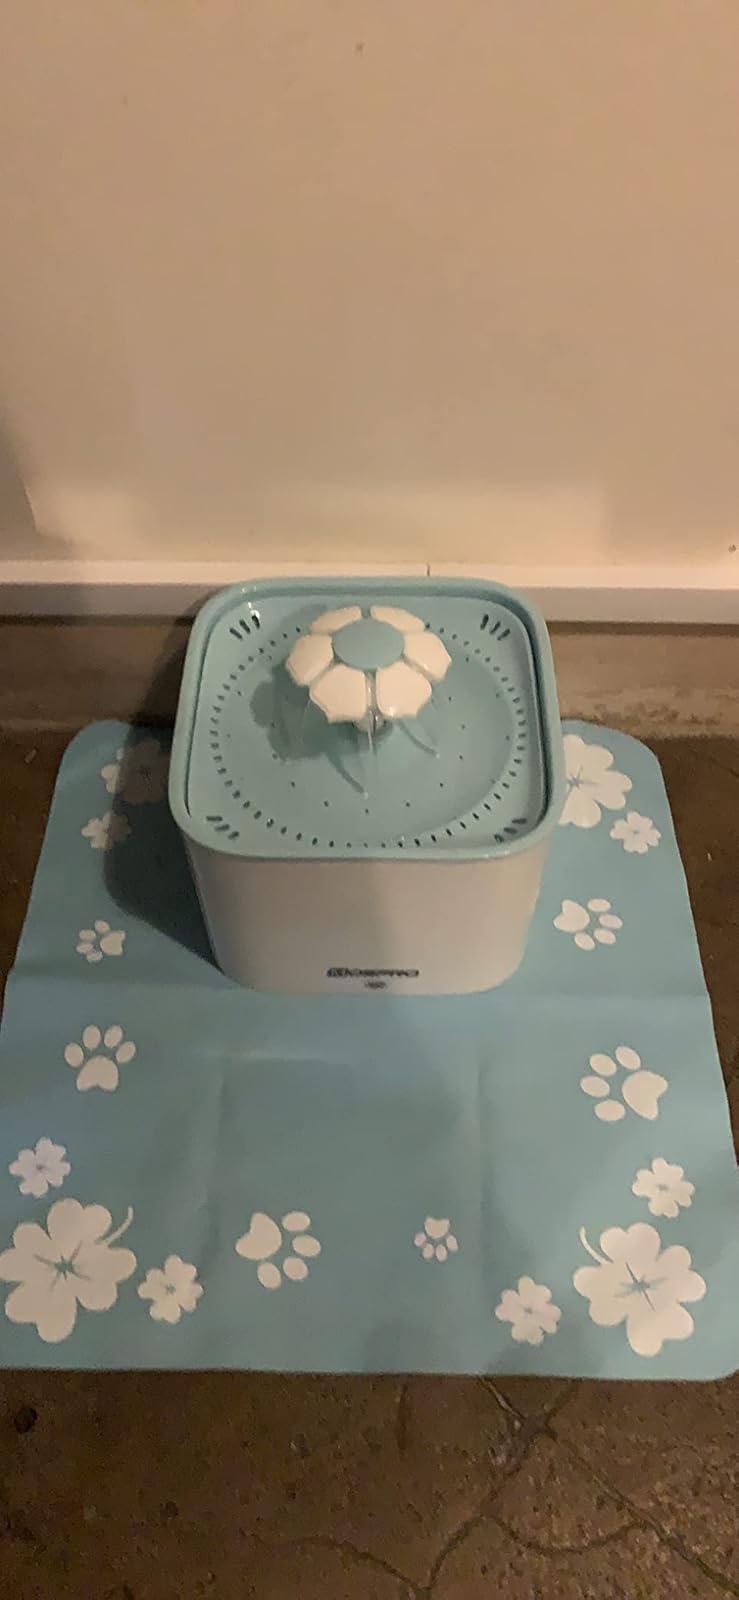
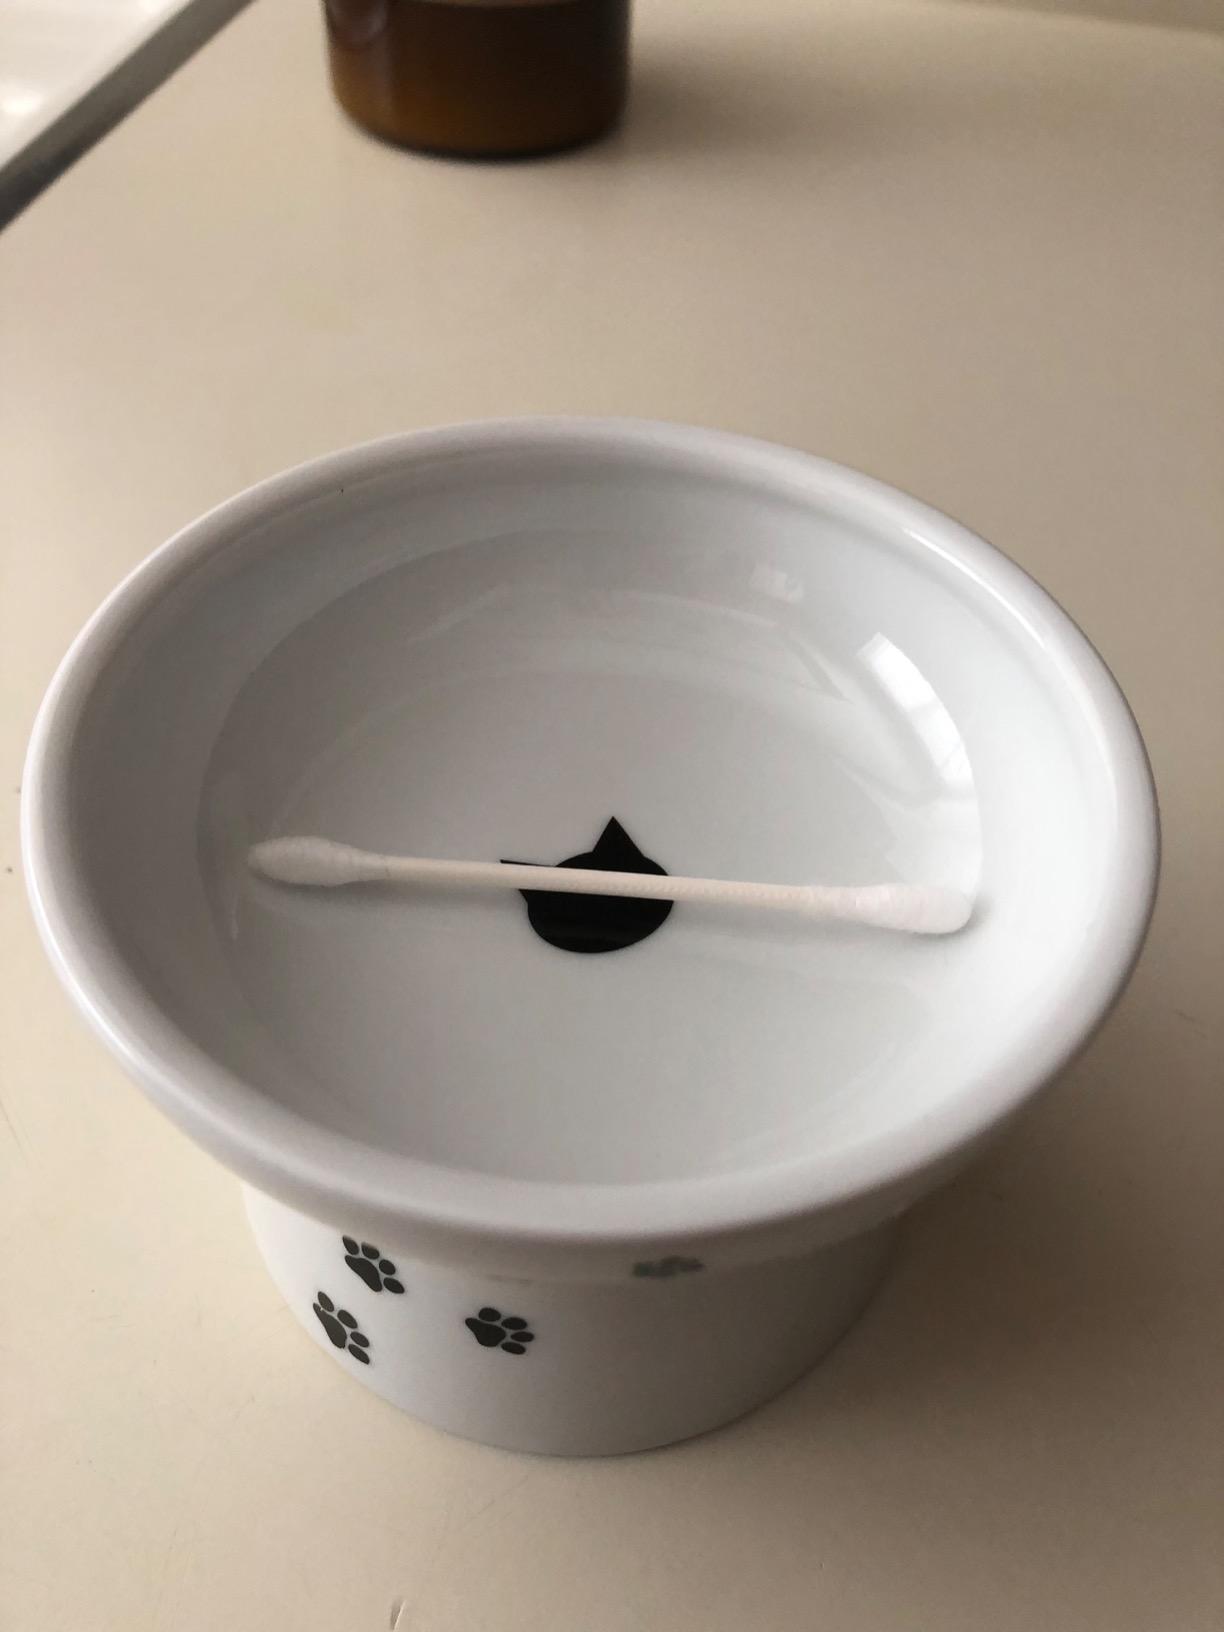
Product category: items_bowl
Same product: no